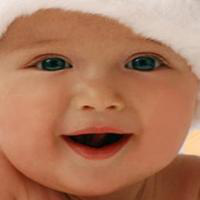
Age group: age 01-10